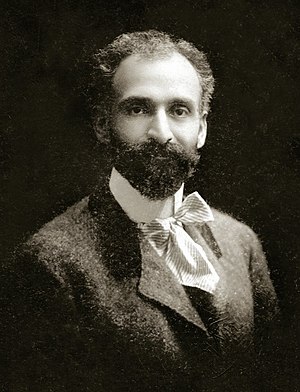
Hovhannes Tumanyan
Hovhannes Tumanyan var en armensk forfatter og aktivist.